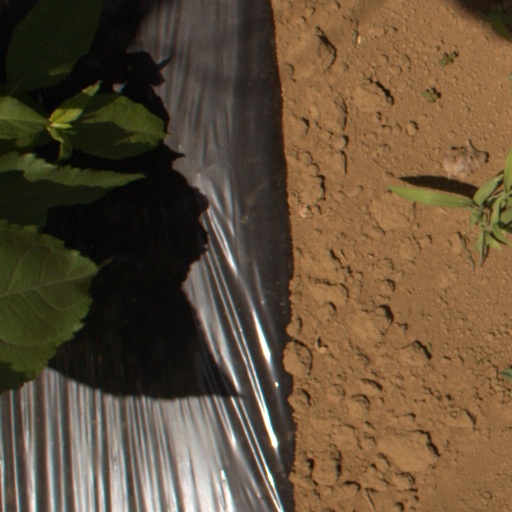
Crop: Jerusalem artichoke